Stanley A. McChrystal

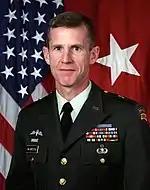
McChrystal as a brigadier general, 1999

Promoted to brigadier general on 1 January 2001, he served as assistant division commander (operations) of the 82nd Airborne Division from June 2000 to June 2001, including duty as Commander, Coalition/Joint Task Force Kuwait, part of United States Army Central, in Camp Doha, Kuwait. From June 2001 to July 2002 he was chief of staff of XVIII Airborne Corps, including duty as chief of staff of Combined Joint Task Force 180, the headquarters formation contributed by XVIII Airborne Corps to direct all Operation Enduring Freedom operations in Afghanistan.